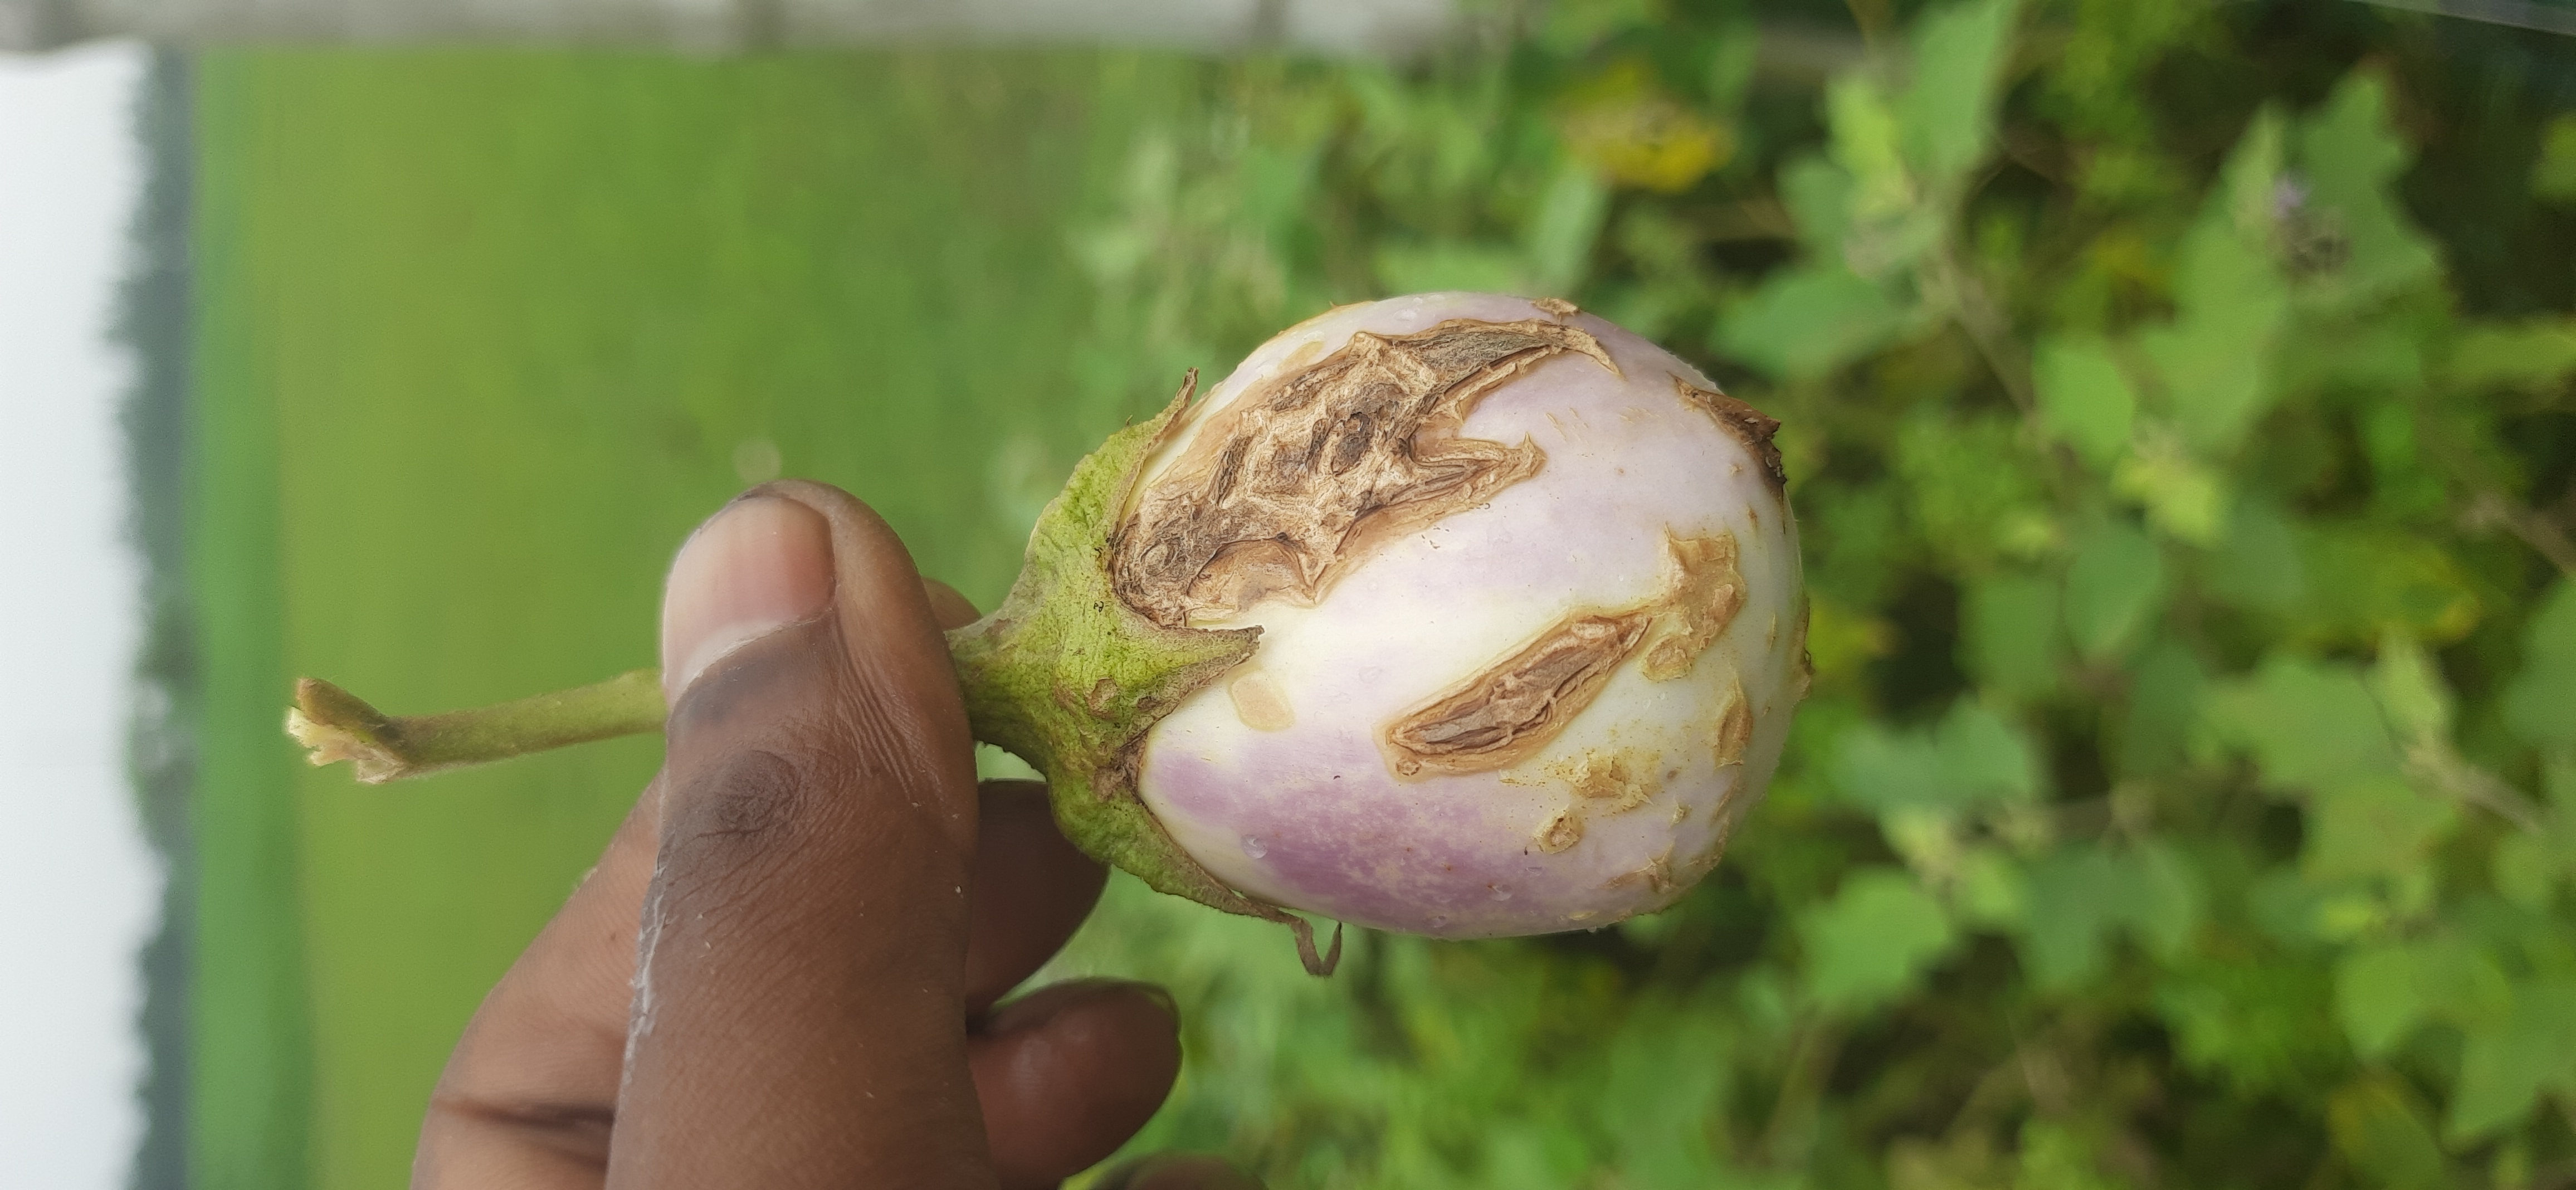
Label: Brinjal Fruit Creaking